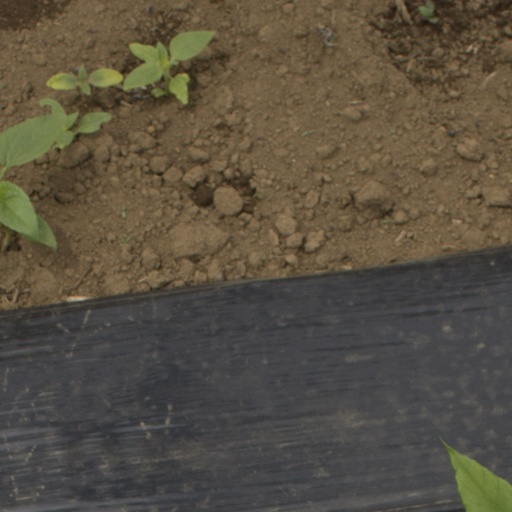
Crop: Jerusalem artichoke